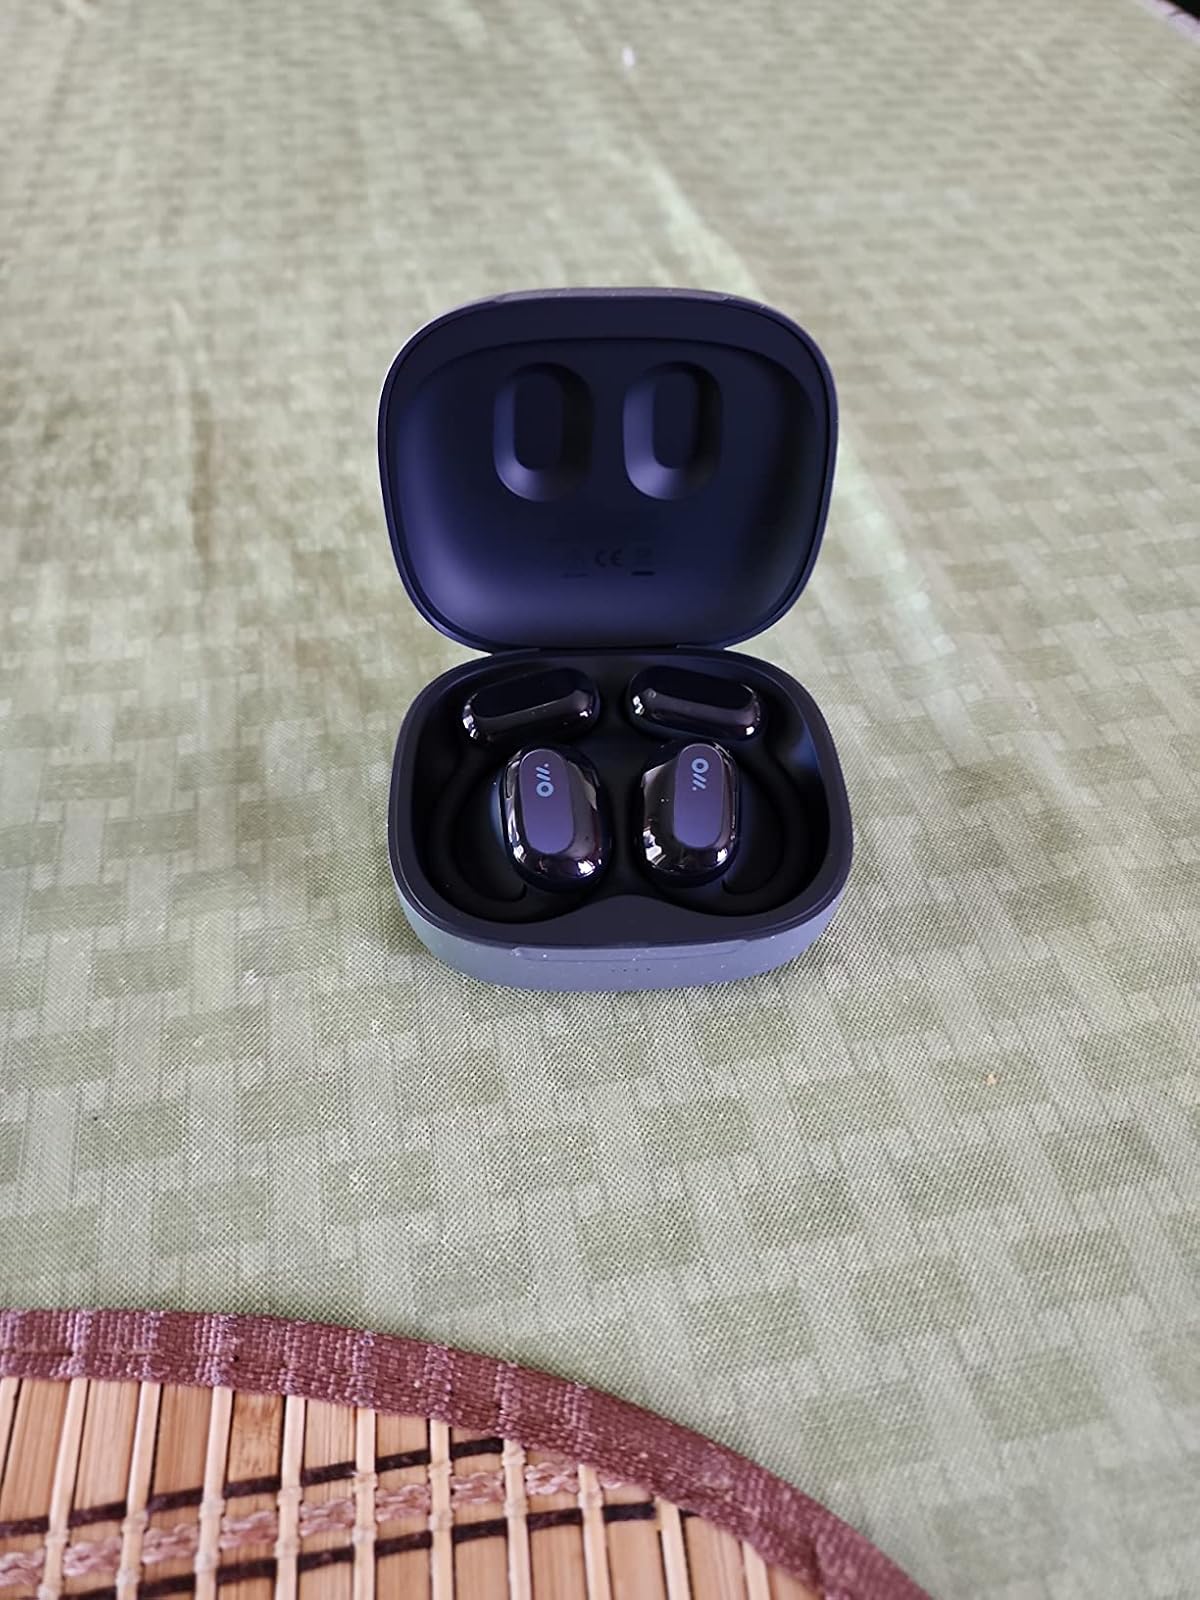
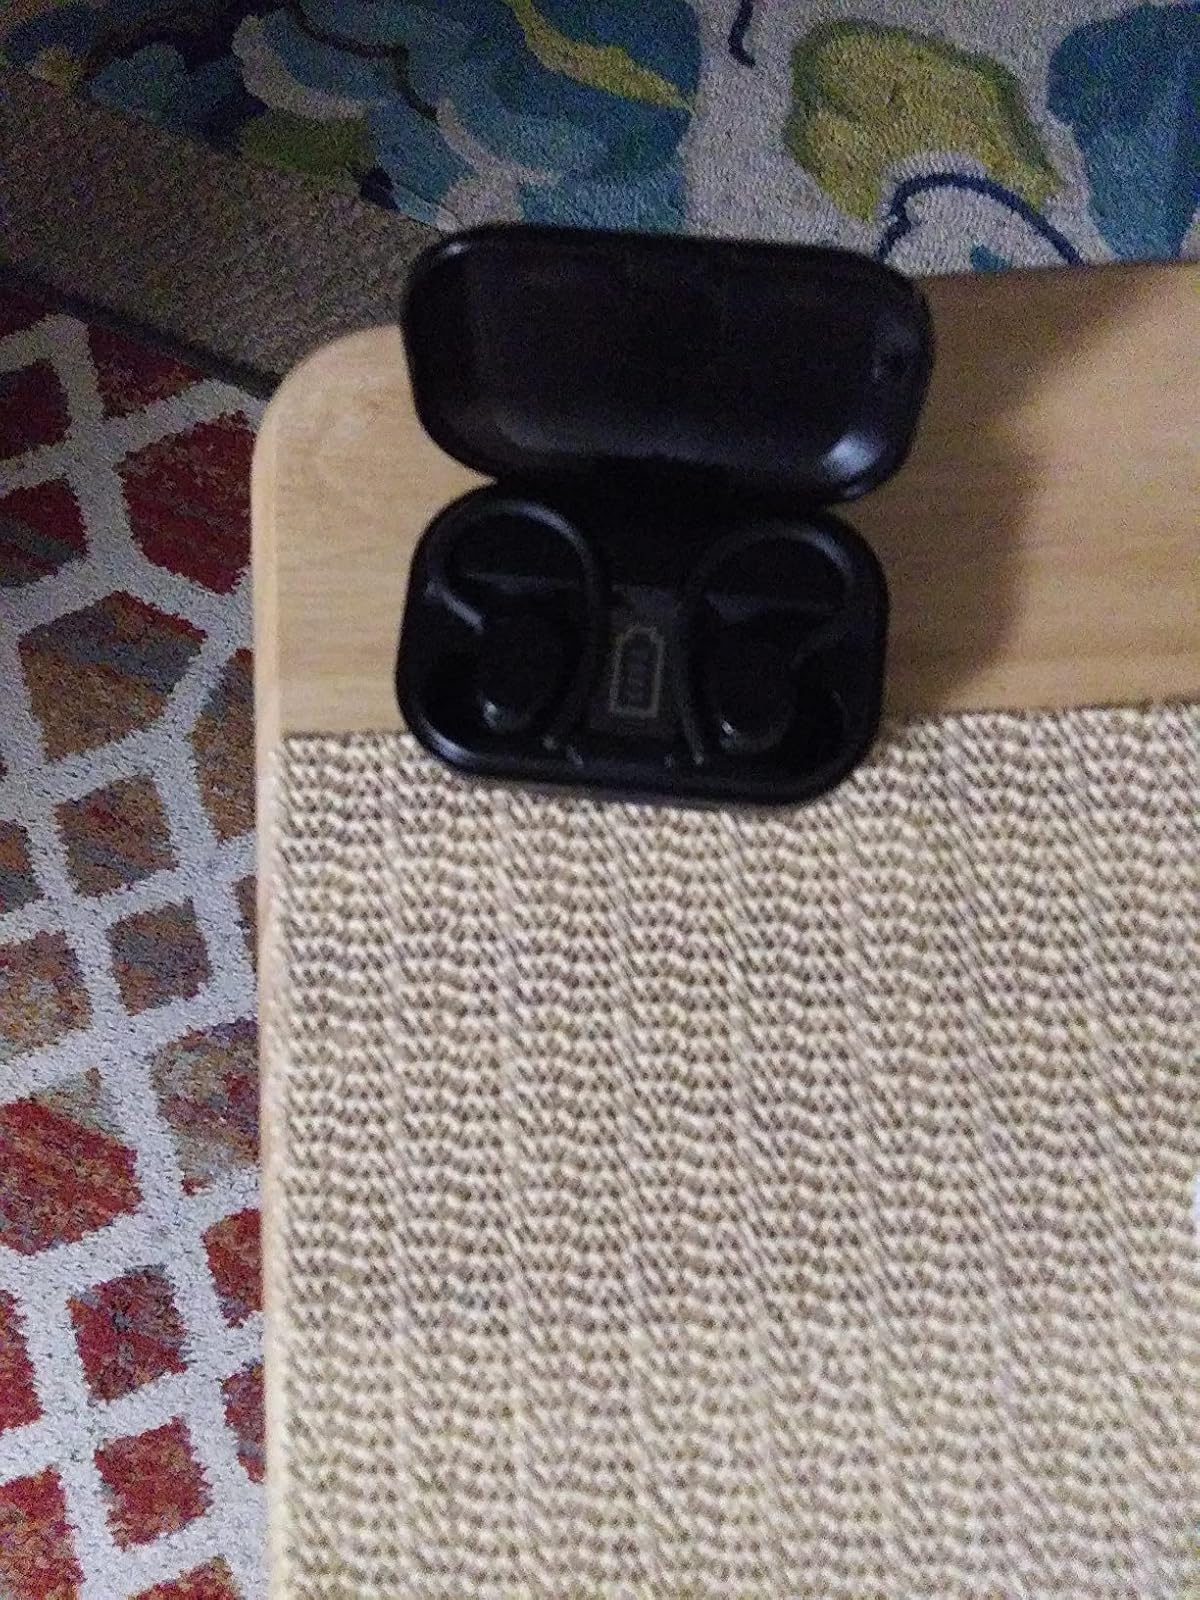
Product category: earbuds
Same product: no